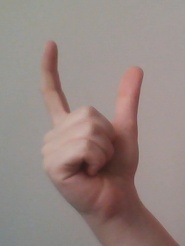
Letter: nun